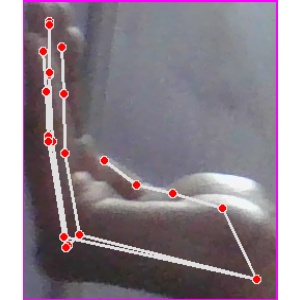
अक्षर: स